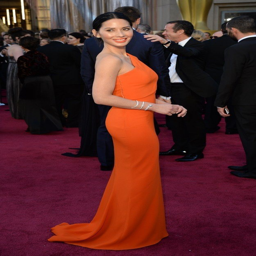
fashion on actor in gown .